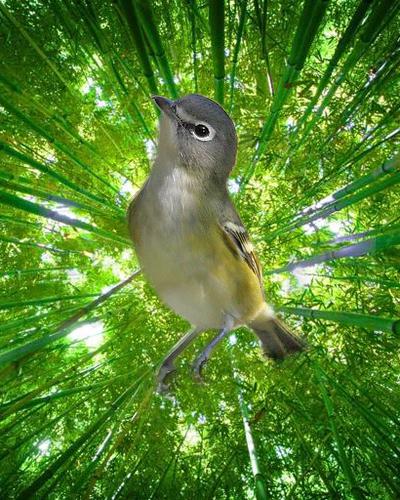
Bird species: Blue_headed_Vireo
Bird type: landbird
Background: land